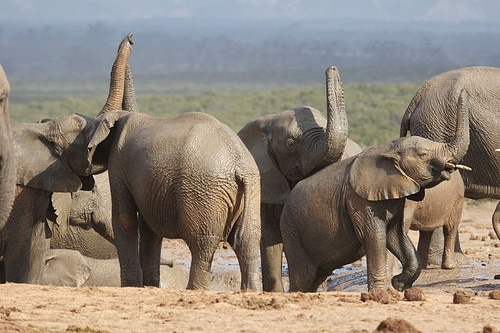
A herd of elephants standing on top of a dirt ground next to each other.
Herd of elephants trumpeting their enjoyment of a mud wallow.
A bunch of elephants getting cool in water
a number of elephants together on a dirt ground
A group of elephants with many of them holding their trunks straight up in the air.